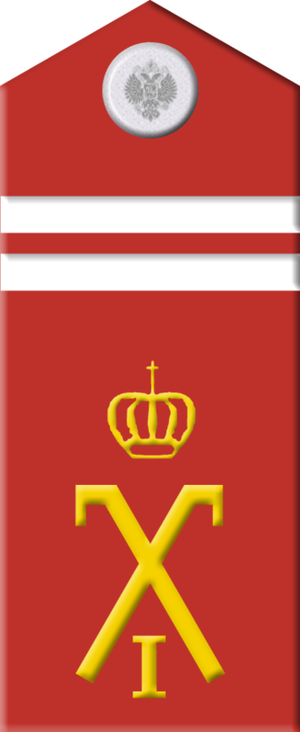
Prince Dmitri Semionovitch Lvov, né le 6 juillet 1775 et décédé le 23 décembre 1834, est un major-général russe.
L’armée impériale russe est le nom donné aux forces militaires de l’Empire russe avant 1917 et la révolution d'Octobre. C’est elle qui vainquit entre autres les forces de Napoléon de 1812 à 1814 et qui mena de nombreuses guerres contre les Ottomans de 1676 à 1917. Elle était dirigée par les empereurs.